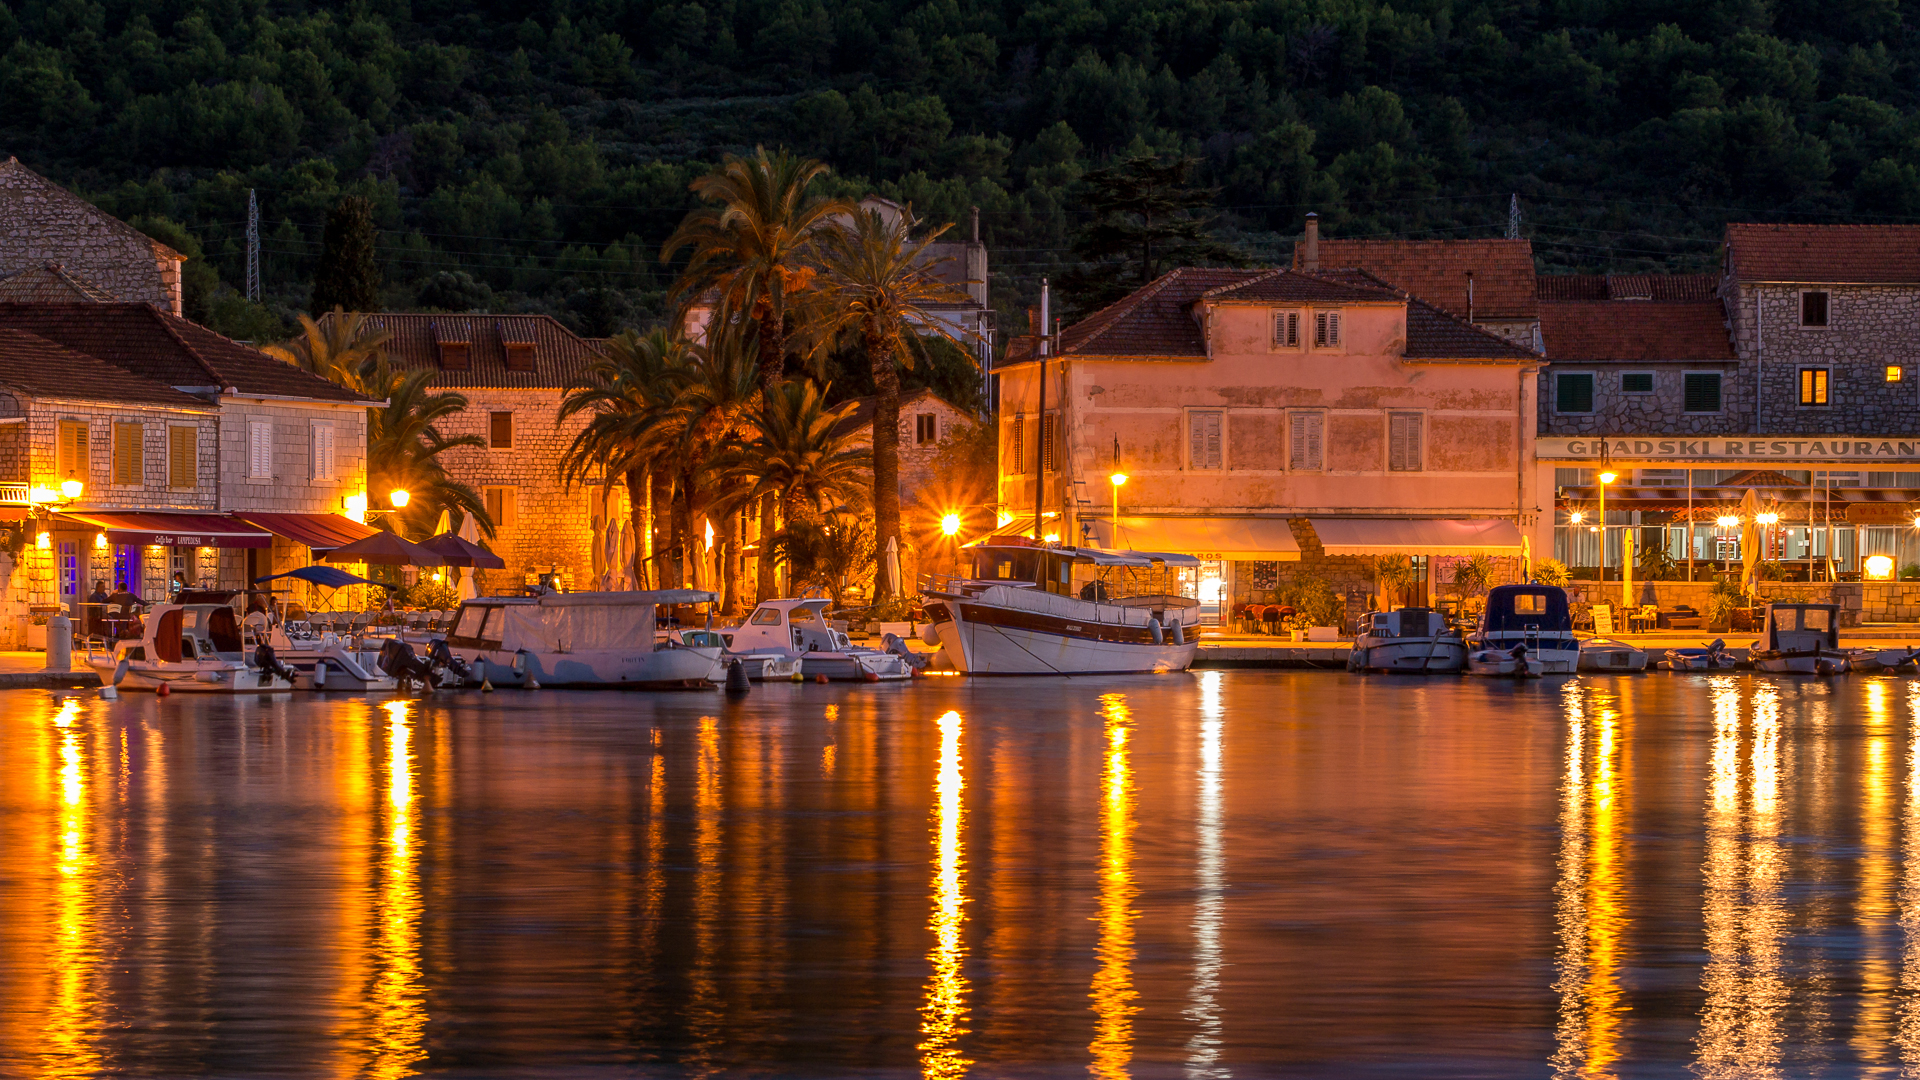
night, cityscape, dusk, evening, reflection, waterway, 2014, croatia, kroatien, panasoniclumixg5, olympusf1845mm, hvar, starigrad